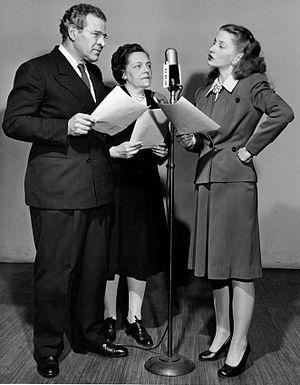
Joan Tompkins est une actrice américaine.